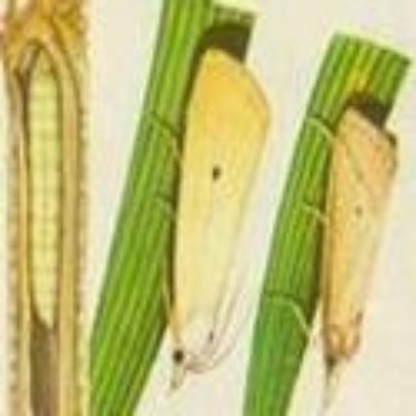
Nhãn: Sâu đục thân (Rice yellow stem borer)